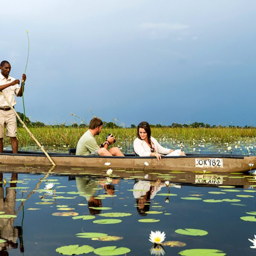
water lilies can be found all over tourist attraction .